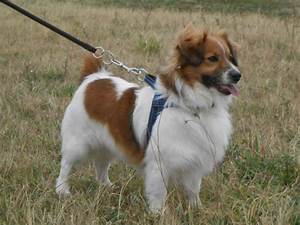
Label: cane